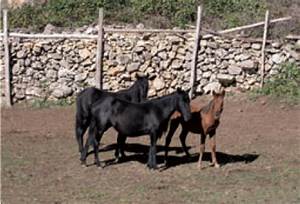
Label: cavallo